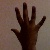
The image shows a hand gesture representing the number 5 in Indian Sign Language.